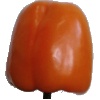
Label: orange_pepper